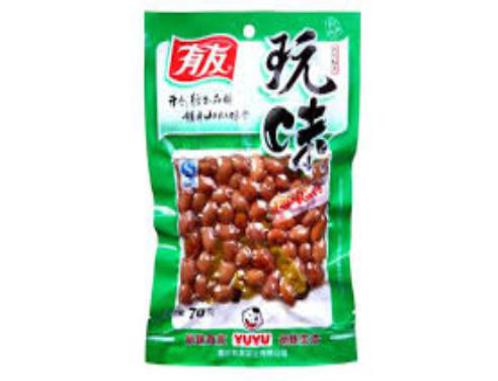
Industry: Food